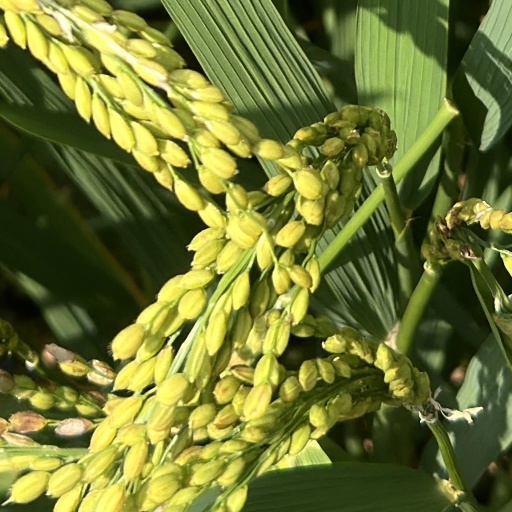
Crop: rice